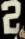
Number: 2